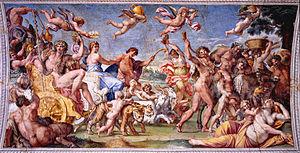
Les fresques de la galerie Farnèse, situées dans le palais Farnèse à Rome, sont une œuvre d'Annibale Carracci exécutée en plusieurs étapes en 1597, puis entre 1606 et 1607. Ont également participé à leur réalisation, son frère Agostino Carracci et quelques-uns des élèves d'Annibale parmi lesquels Le Dominiquin ou le fils d'Agostino et élève de ce dernier et d'Annibale, Antonio Carracci.
Annibale Carracci, en français Annibal Carrache, né à Bologne en 1560 et mort à Rome en 1609, est un peintre italien. Travaillant en général avec son frère Agostino et son cousin Lodovico, il connut de son vivant une grande renommée.